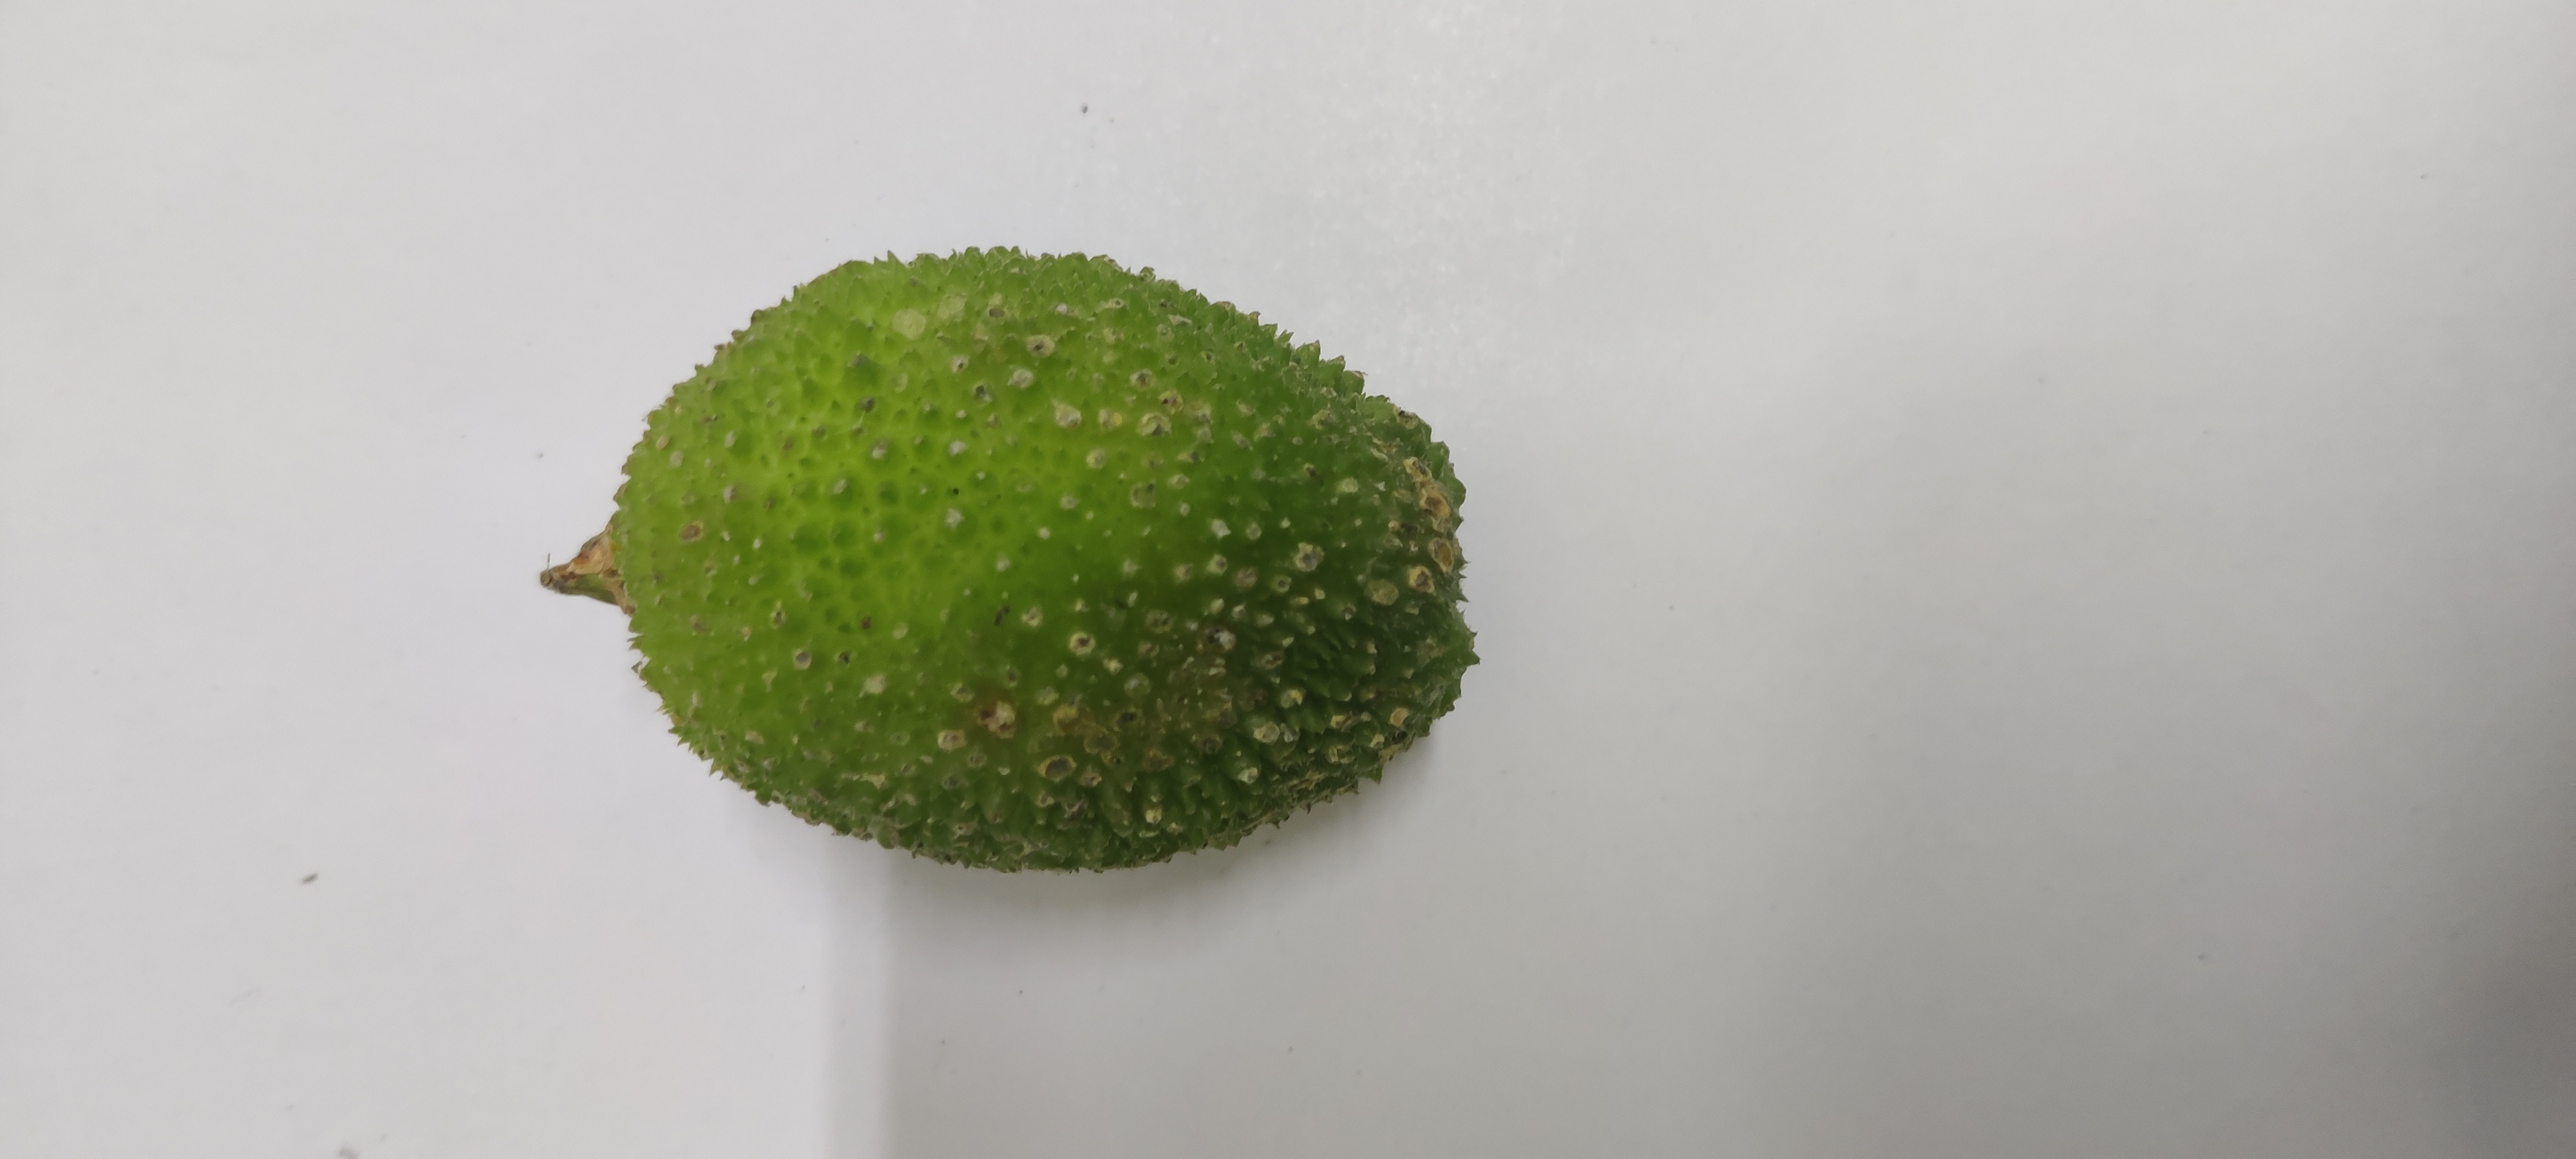
Crop: Spiny Gourd
Condition: Severely Damaged